Hoosier Row School

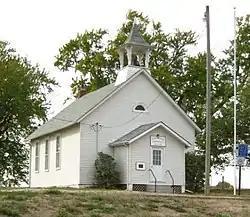

Hoosier Row School is a historic building located southwest of Indianola, Iowa, United States. The property for the one-room schoolhouse was acquired by Sub District No. 4, White Oak Township from Alva P. Keeney and Mary J. Keeney on March 10, 1870. They paid $100 for . The present building was constructed in 1900, and now serves as a community center. It was listed on the National Register of Historic Places in 2011.